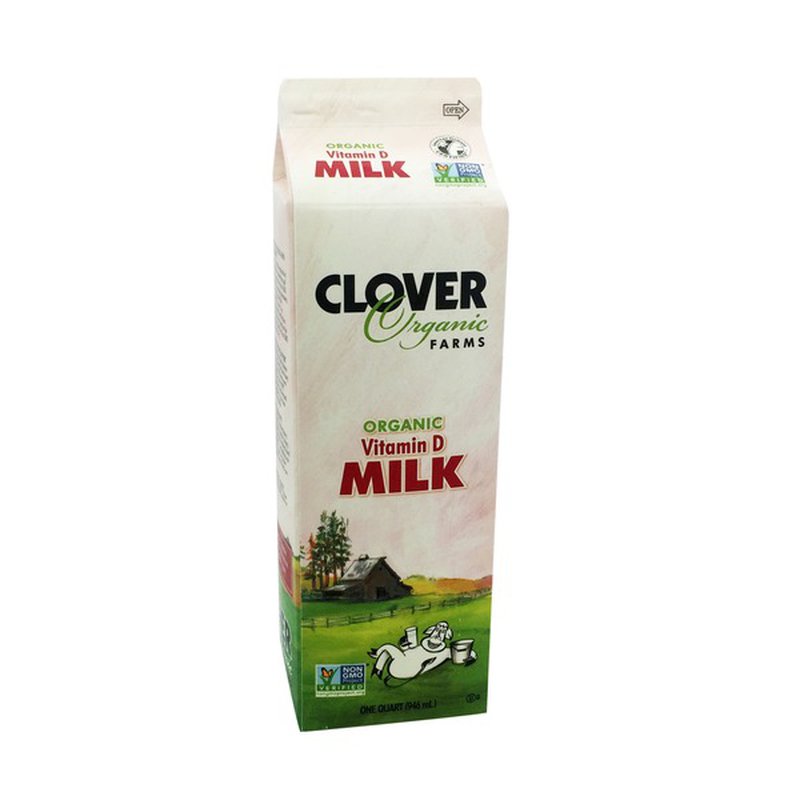
Waste category: cardboard